Irene Ware

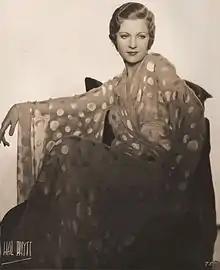
Irene Ware in "Chandu the Magician" (1932)

Irene Ware (born Irene Catherine Ahlberg; November 6, 1910 – March 11, 1993) was an American actress. She was a beauty queen and showgirl before appearing in 29 films between 1932 and 1940, and is mostly remembered for her roles as Princess Nadji in "Chandu the Magician" (1932) with Edmund Lowe and Bela Lugosi, and as Boris Karloff's and Lugosi's leading lady in 1935's "The Raven".